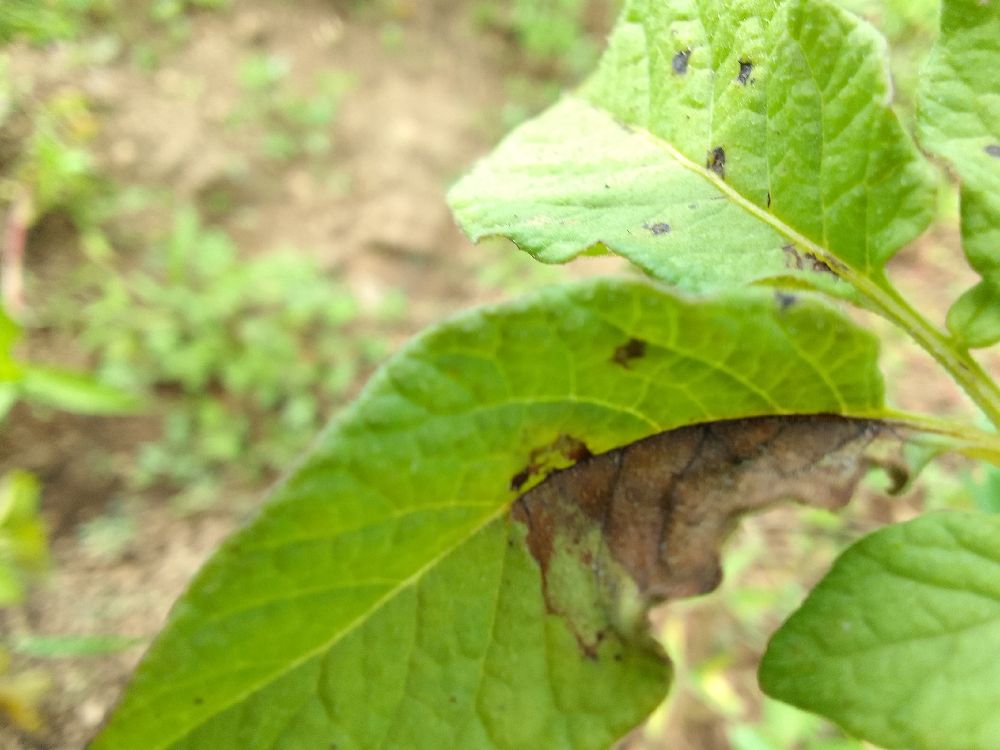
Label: Late blight